Zachary J. Lemnios

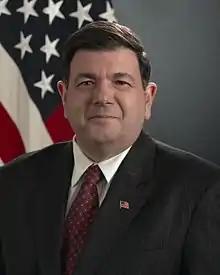
Official portrait

Zachary John Lemnios (born February 21, 1955) is an American scientist, executive, and engineer who has worked in government, industry, and academia. Most notably, he held the post of Assistant Secretary of Defense for Research and Engineering (currently known as Under Secretary of Defense for Research and Engineering) from 2009 to 2012, and he has served as the first Chief Technology Officer of MIT Lincoln Laboratory, and as Vice President of Research at IBM. Lemnios later founded ZJL Consulting, LLC.